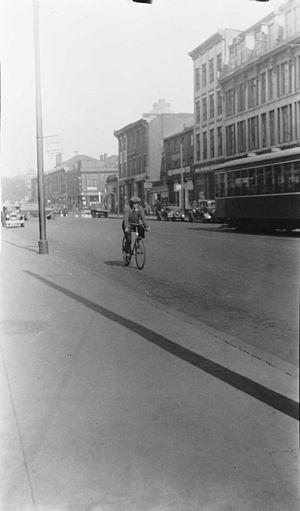
Vue de la rue Saint-Jacques à Montréal. Nous y voyons un homme circulant à bicyclette, un tramway, des automobiles et des édifices à bureaux.
La rue Saint-Jacques est une artère principale de la ville de Montréal.